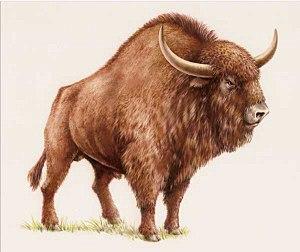
Le bison des steppes est une espèce disparue de grand bison à longues cornes ayant vécu au Pléistocène, il y a 1 900 000 à 9 000 ans avant notre ère.